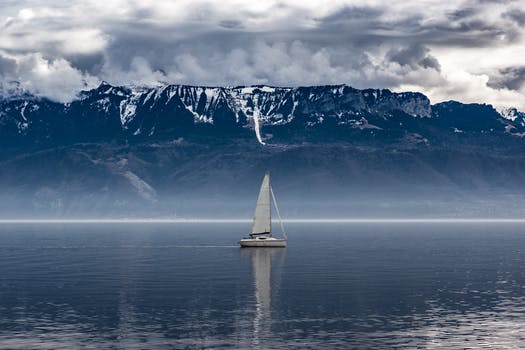
Label: No Watermark